Pahlavi Iran

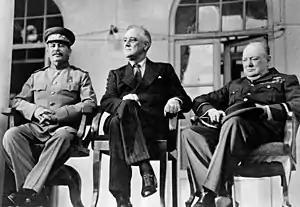
The Allied "Big Three" at the 1943 Tehran Conference

During the rest of World War II, Iran became a major conduit for British and American aid to the Soviet Union and an avenue through which over 120,000 Polish refugees and Polish Armed Forces fled the Axis advance. At the 1943 Tehran Conference, the Allied "Big Three"—Joseph Stalin, Franklin D. Roosevelt, and Winston Churchill—issued the Tehran Declaration to guarantee the post-war independence and boundaries of Iran.